Hawkgirl (Kendra Saunders)

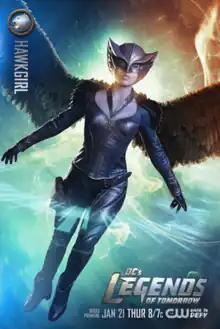
Ciara Renée as Kendra Saunders / Hawkgirl in the television series "DC's Legends of Tomorrow".

Kendra Saunders / Hawkgirl makes a non-speaking cameo appearance in "The Lego Batman Movie".